Deborah Secco

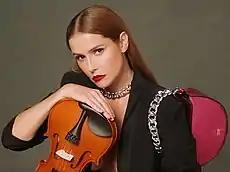
Deborah Secco (2020)

In 2011, she starred in the film of a former prostitute "Bruna Surfistinha: O Doce Veneno do Escorpião", also starred in the short film "Assim Como Ela" Still this year, she interpreted one of the protagonists of the novel "Insensato Coração", the comic personage Natalie Lamour. The personage fell in the taste of the public and was praised even by President Dilma Rousseff. The actress was the second most populated Brazilian of the internet, due to the premiere of the film and the personage of the novel, the actress jumped of the ninth place for the second, being behind only the president Dilma, in the month of January. As a result of the sensual appeal that she had in their respective works, she won two awards for her interpretation of Bruna Surfistinha, at the beginning of the year, one by the popular jury and technical jury. also chosen the Woman of the Year, by the magazine Alfa. On November 30, the actress went on to two awards on the same day for her work on the novel "Insensato Coração", and she won both, one in the Extra TV Award, for the category of Supporting Actress and another by Veja Rio as actress of the year. On December 6, the actress received another award, the personality of the year in dramaturgy, an event promoted by Editora Três, which was attended by President Dilma Rousseff as well. According to a note released by "Veja" magazine, Deborah Secco was the most cited Brazilian celebrity in the year 2011 by the press. That same year, she was voted the sexiest woman in the world by readers of "VIP" magazine.